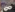
Number: 8